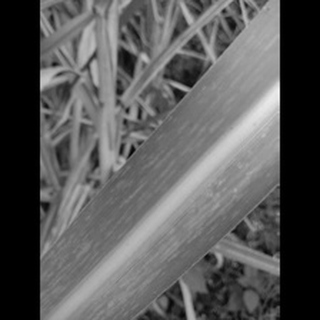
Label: sugarcane_mosaic